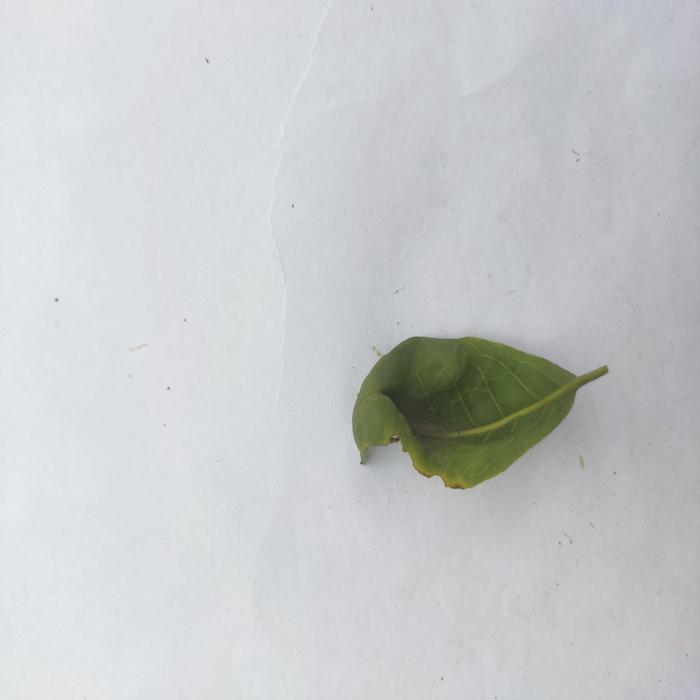
Crop: Aegle Marmelos
Leaf condition: Leaf_Curl